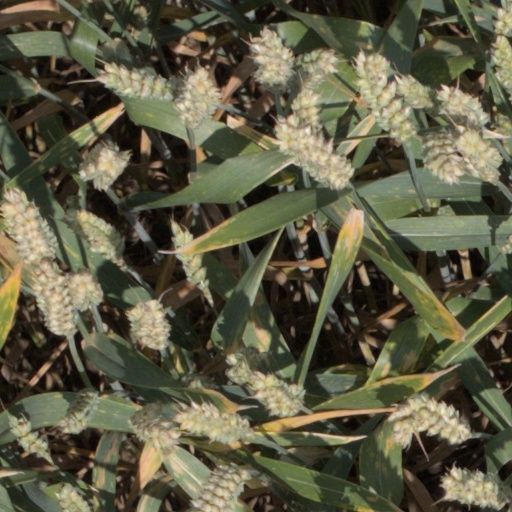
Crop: wheat